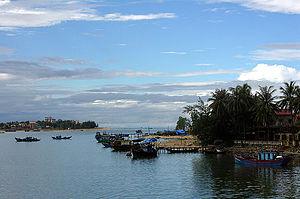
La province de Quảng Bình est une province de la région de la côte centrale du Nord du Việt Nam.
Đồng Hới est le chef-lieu de la province de Quảng Bình, dans le centre du Việt Nam, à 486 km au sud de Hanoï, 172 km au nord de Huế, 1 238 km au nord de'Hô-Chi-Minh-Ville. La ville est située au bord de la Mer de Chine méridionale.
Nhât Lê est un fleuve du Viêt Nam long de 85 kilomètres, qui coule dans la province de Quảng Bình, où il arrose notamment le district de Quảng Ninh et Đồng Hới.